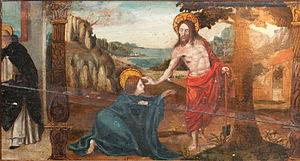
Partie d'une prédelle représentant le ""Noli me tangere"". Peinture sur bois (chêne) du XV° siècle se trouvant dans la chapelle Saint Eloi de la basilique de Saint-Maximin dans le département du Var (France)."
La basilique de Sainte Marie-Madeleine de Saint-Maximin-la-Sainte-Baume, achevée en 1532 est le plus important édifice religieux de style gothique bâti en Provence.